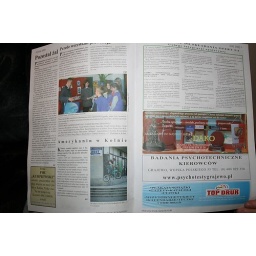
While in Kolno, Poland I manage to make it into their newspaper for riding my bike